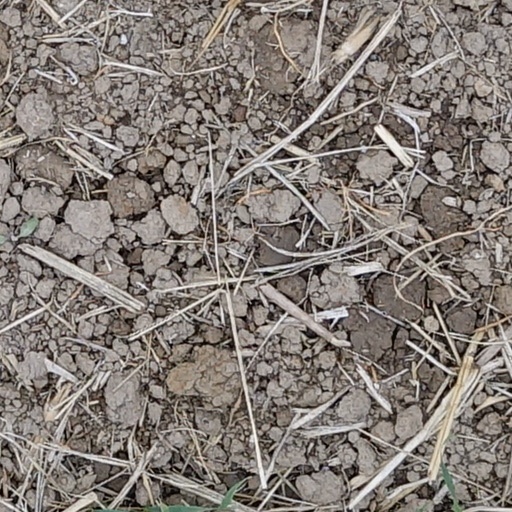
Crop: wheat